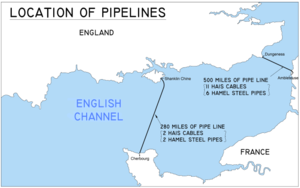
L'opération PLUTO était une opération britannique de la Seconde Guerre mondiale pour construire un oléoduc sous la Manche entre le Royaume-Uni et la France afin d'approvisionner en carburant le front allié ouvert avec le débarquement de Normandie le 6 juin 1944. Mené par les scientifiques britanniques, les sociétés pétrolières et les Combined Operations avec l'appui du Petroleum Warfare Department, le projet a été développé par AC Hartley, ingénieur-chef de l'AIOC. Les forces alliées sur le continent demandaient une énorme quantité d'essence : par exemple, une division blindée américaine en mouvement consommait 94 000 litres de carburant par jour. Les oléoducs étaient nécessaires pour diminuer la dépendance à l'égard des navires pétroliers, qui pouvaient être ralentis par mauvais temps, difficiles à décharger en l'absence de ports, être la cible des sous-marins allemands, ou être plus utiles dans la guerre du Pacifique.